1888 Studios

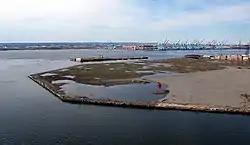
Bergen Point, site of proposed studio

The waterfront brownfield site on the Kill van Kull and Newark Bay was a former Texaco site rezoned in 2020 in a redevelopment plan to permit a film studio to be built. When completed, it will be New Jersey's largest film and television studio and will include a part of the Hackensack RiverWalk.